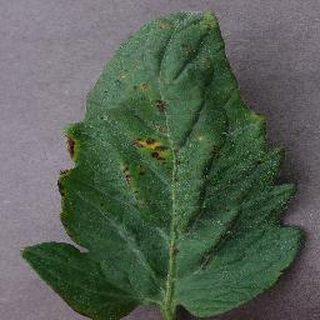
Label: tomato_bacterial_spot